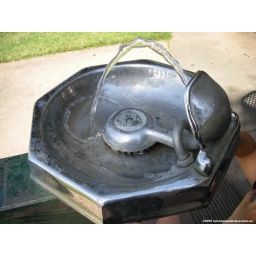
had my son press the button to get the water flowing while I took the picture. Photo by michaelpoulin@verizon.net